1897 Kentucky Derby

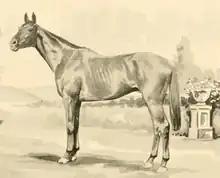
Typhoon II, the winner of the 1897 Kentucky Derby

The 1897 Kentucky Derby was the 23rd running of the Kentucky Derby. The race took place on May 12, 1897.